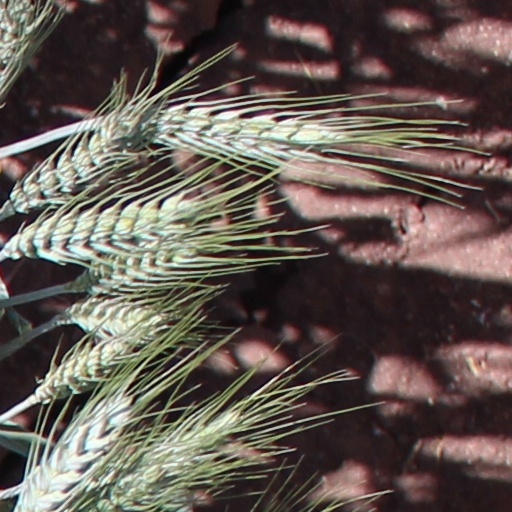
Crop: wheat